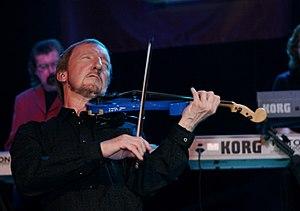
Mik Kaminski est un violoniste anglais, membre d'Electric Light Orchestra de 1973 à 1979.